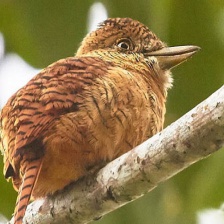
Species: BARRED PUFFBIRD
Scientific name: NYSTALUS RADIATUS